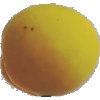
Label: Peach 2